List of the longest-running Broadway shows

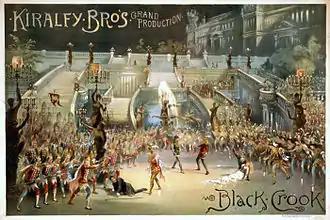
"The Black Crook", which ran from 1866 to 1868, was the first Broadway show to run for over one year.

This is a list of shows that have held the record for being the longest-running show (including straight plays and musicals) on Broadway since 1853. A few probable longest-running plays prior to 1853 are also listed.